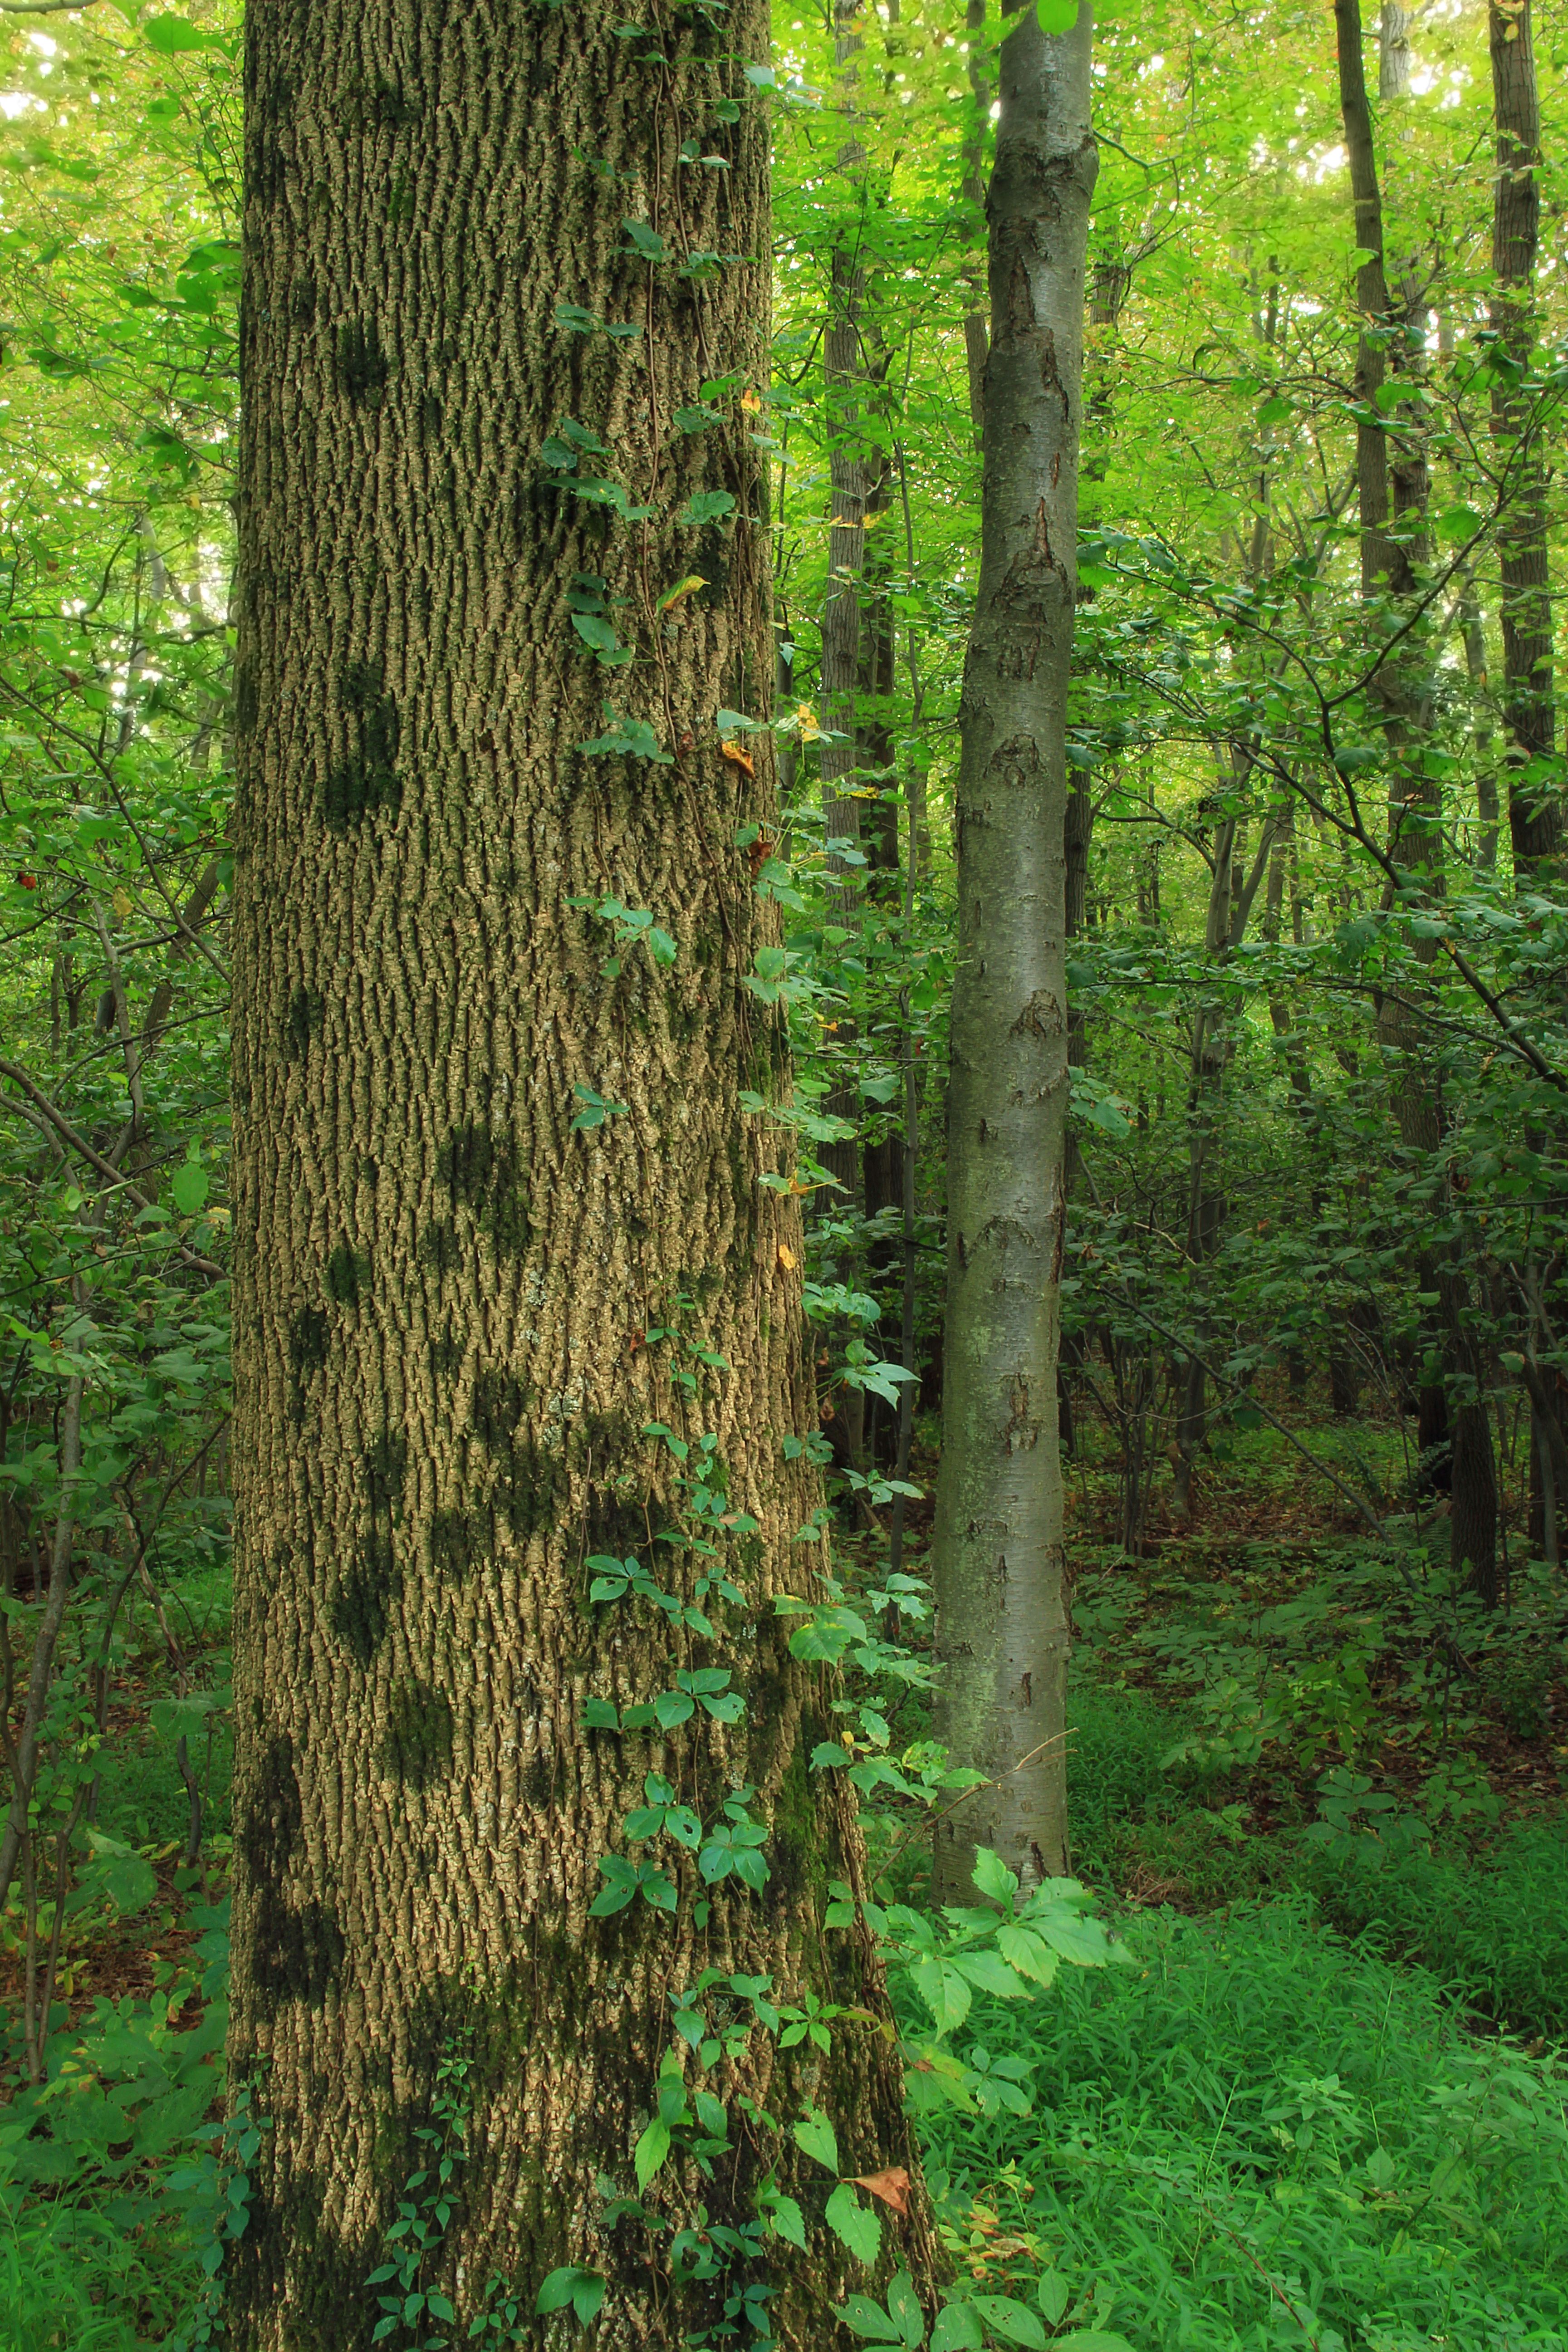
tree, nature, forest, plant, hiking, trail, leaf, flower, trunk, summer, moss, green, ivy, botany, fir, conifer, trees, creativecommons, spruce, vegetation, shrub, rainforest, monroecounty, poconos, deciduous, understory, undergrowth, pennsylvania, bluemountain, kittatinnymountain, sgl168, stategameland168, stategamelands168, appalachiantrail, grove, woodland, habitat, ecosystem, biome, old growth forest, natural environment, woody plant, temperate broadleaf and mixed forest, temperate coniferous forest, land plant